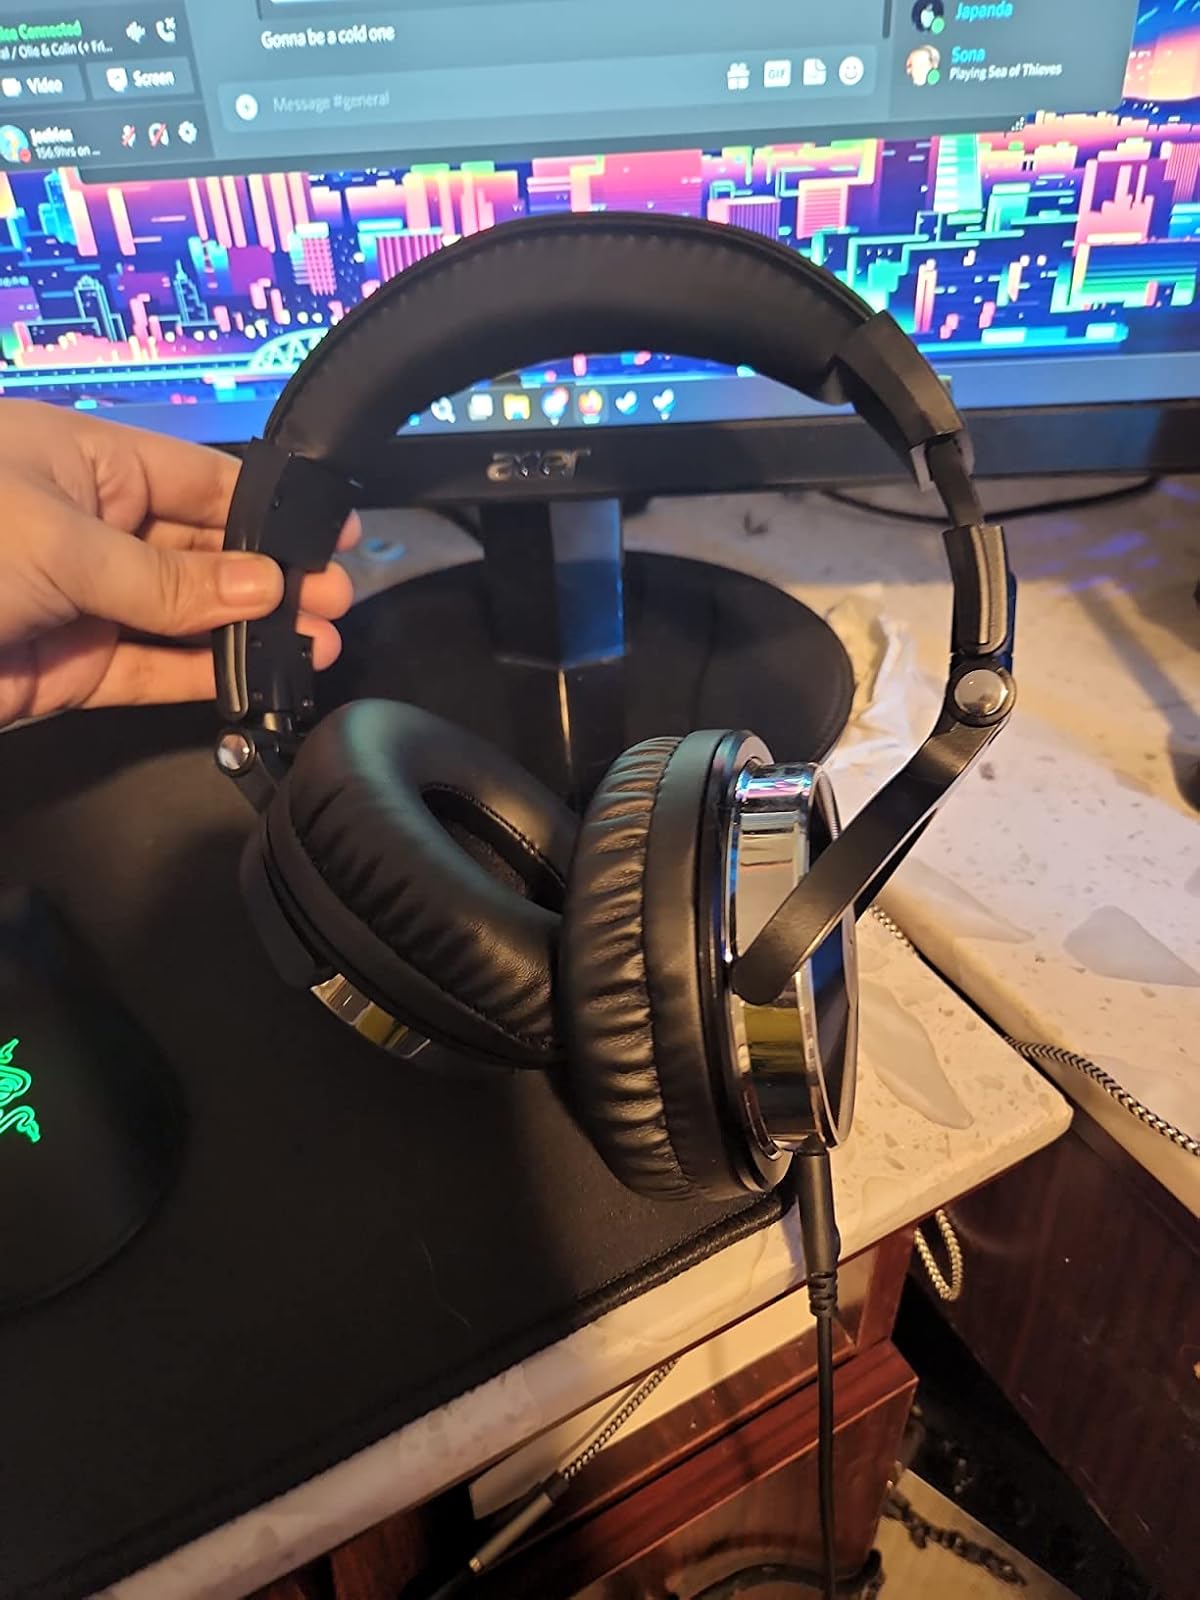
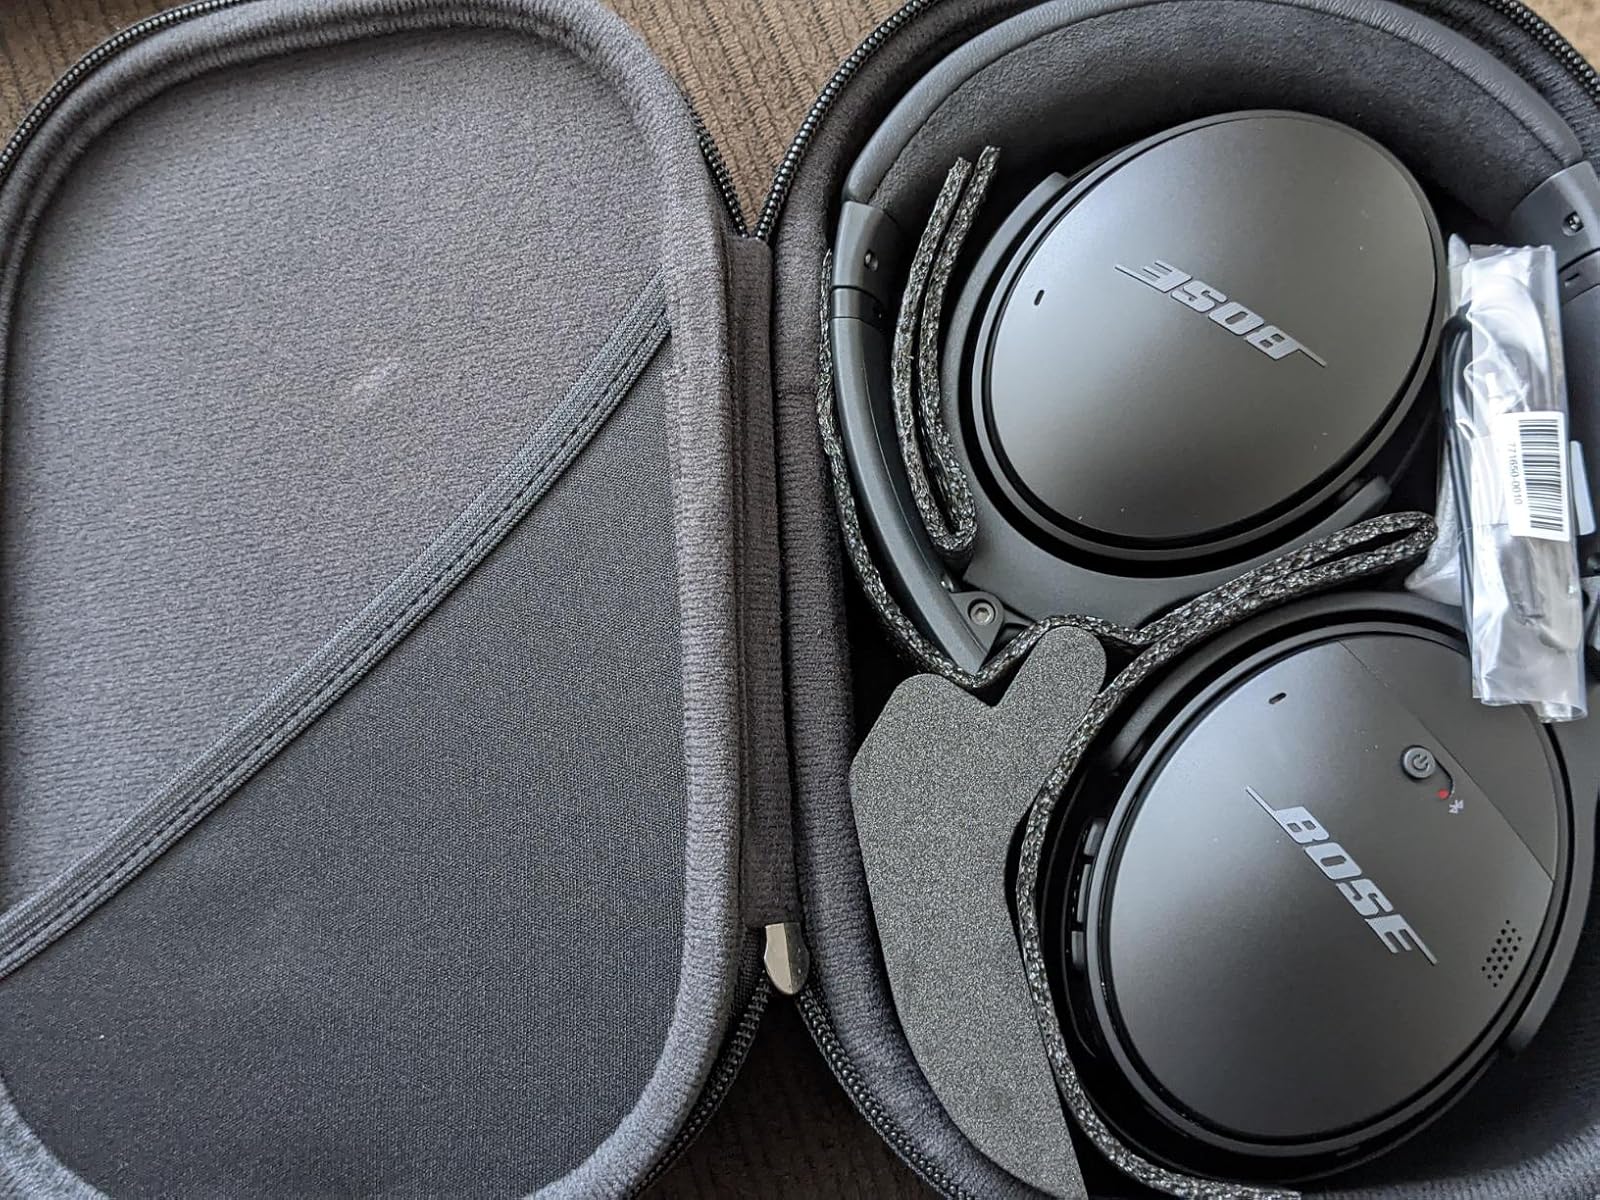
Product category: headphones
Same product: no